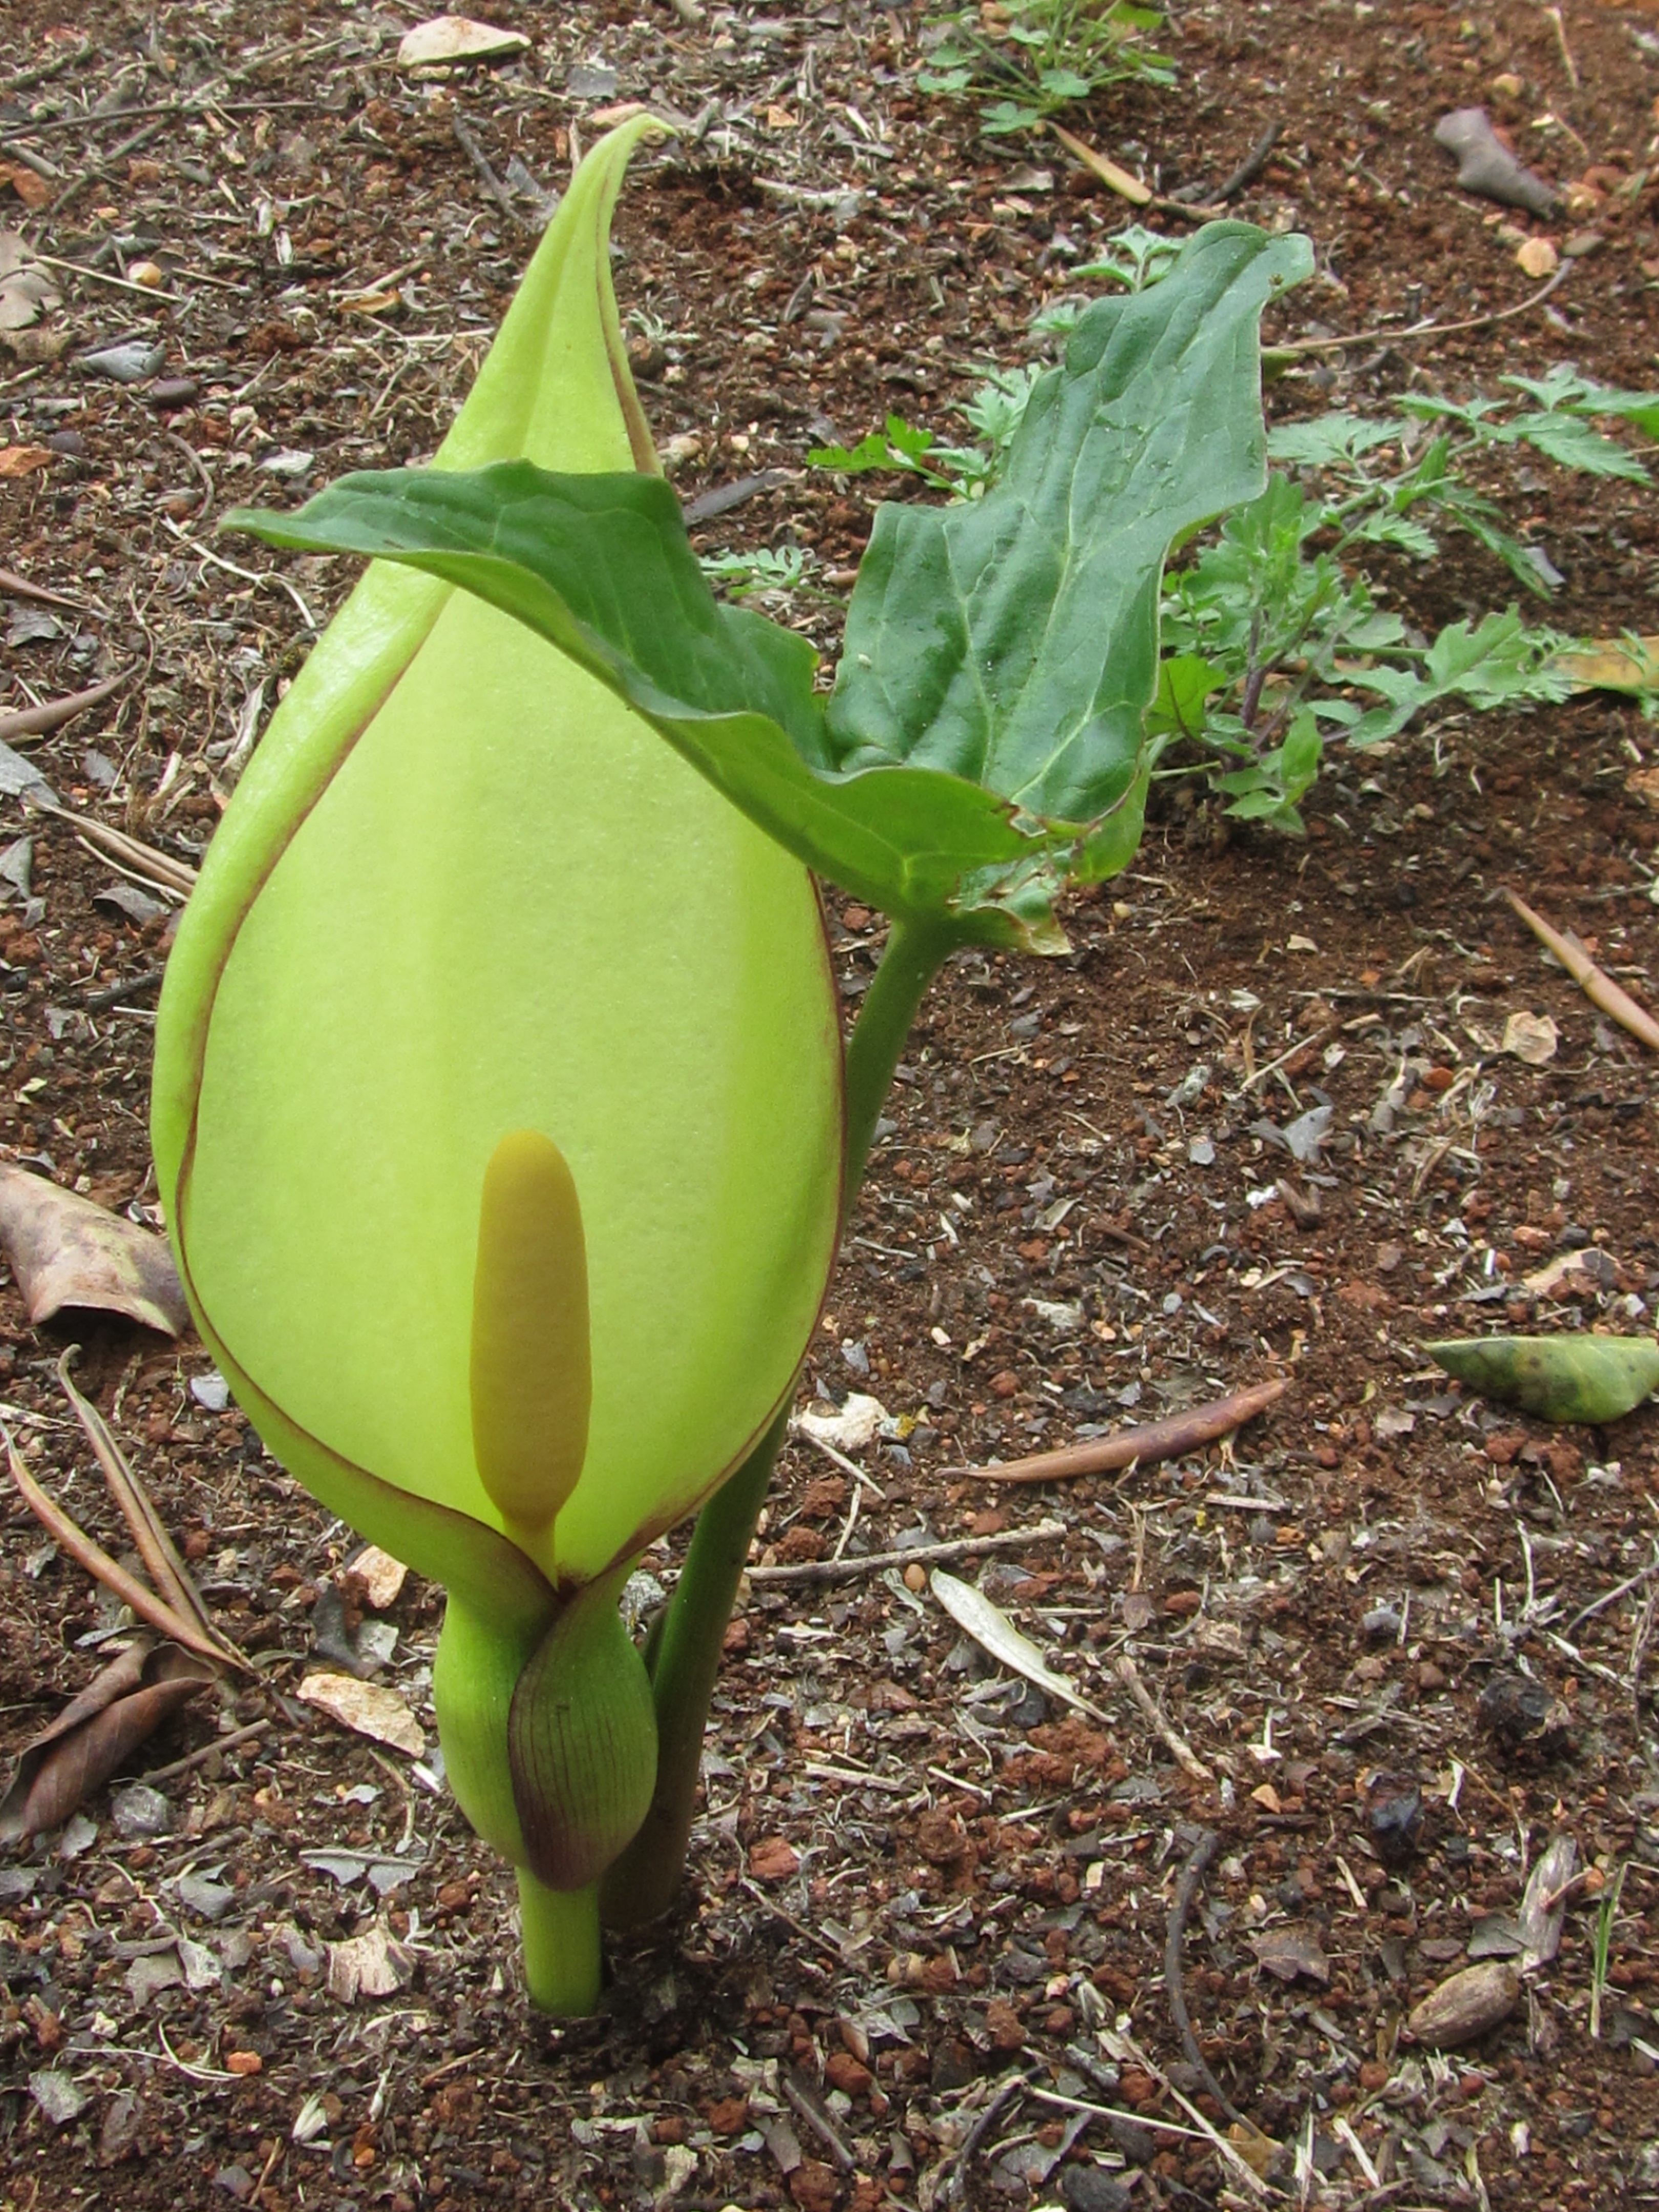
nature, plant, fruit, leaf, flower, food, green, produce, vegetable, soil, botany, life, gourd, wildflower, lily, arum, flowering plant, land plant